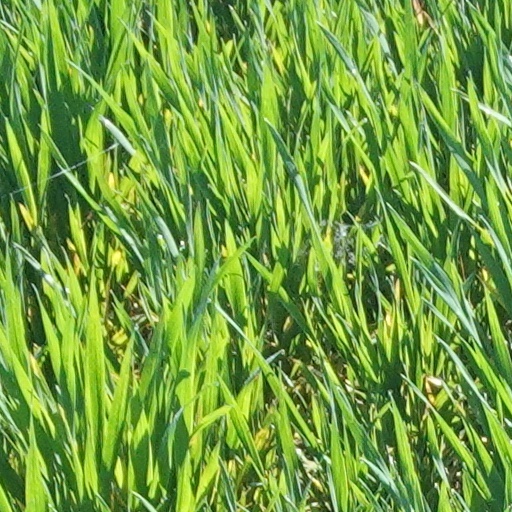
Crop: wheat